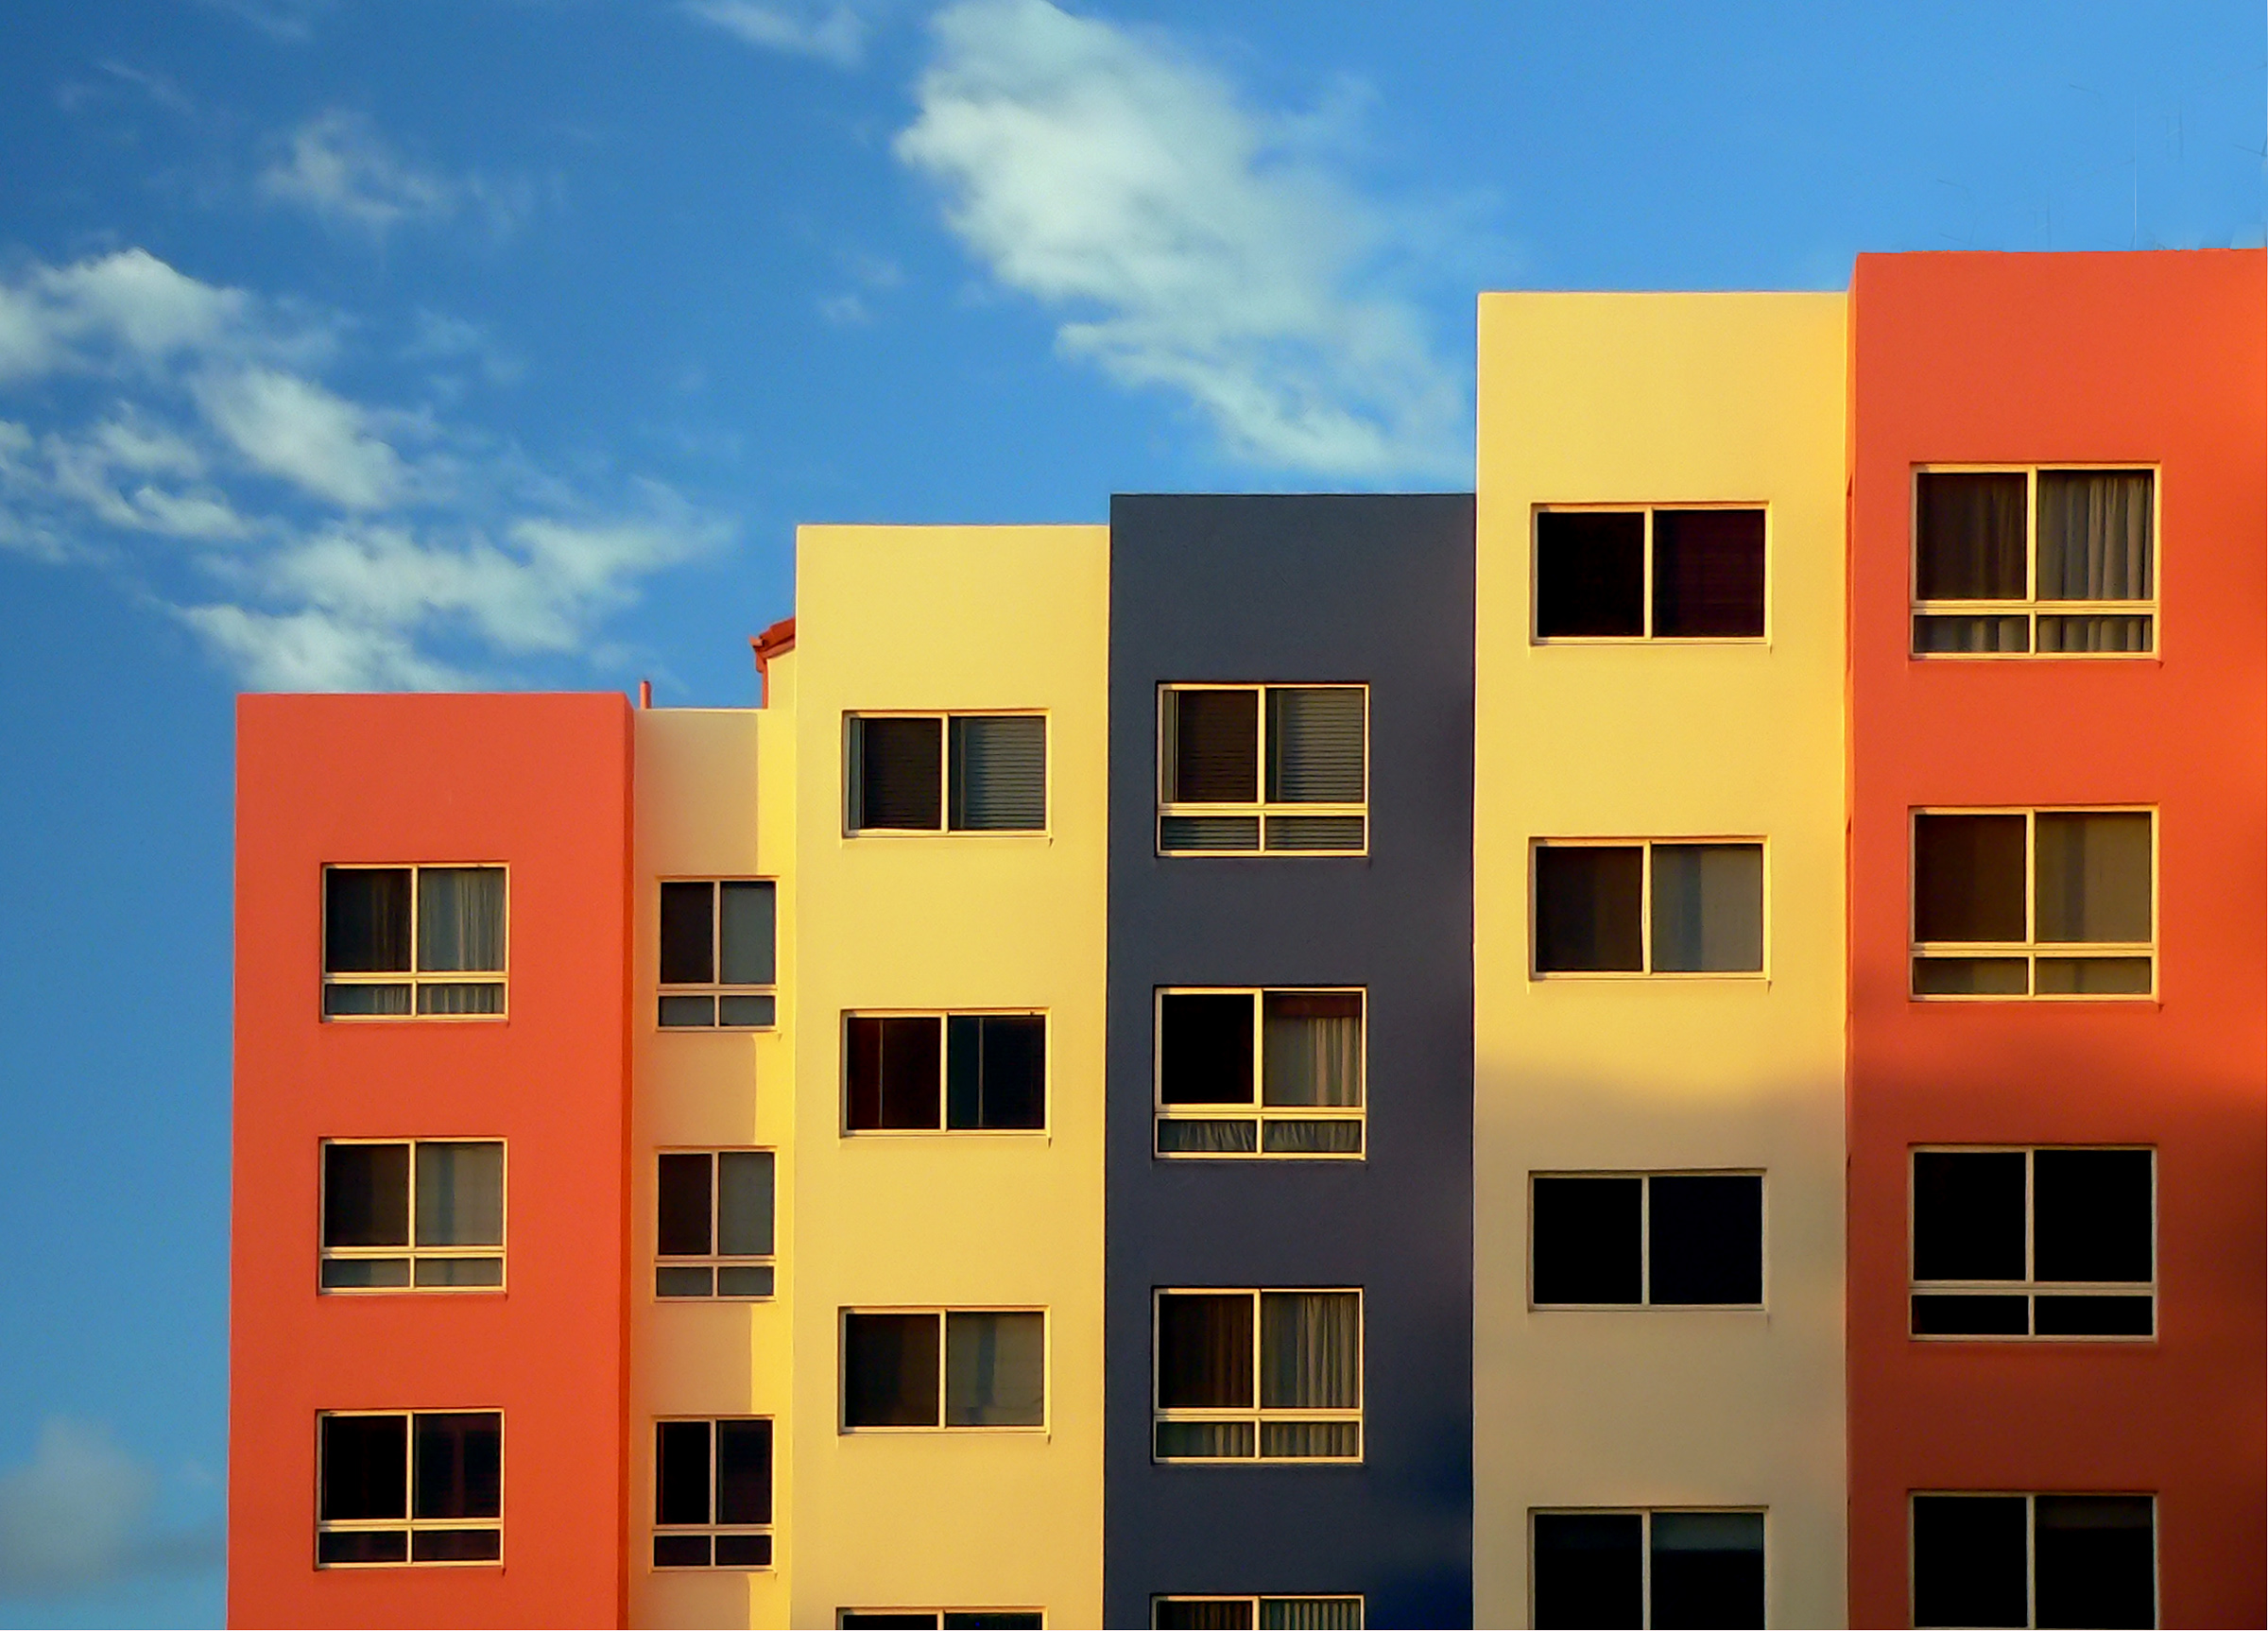
blue, architecture, sky, daytime, building, apartment, property, facade, yellow, real estate, residential area, condominium, commercial building, home, house, line, Material property, tower block, symmetry, room, mixed use, square, rectangle, Tints and shades